Majokko Daisakusen: Little Witching Mischiefs

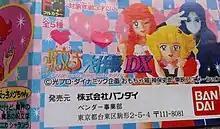
The box art for a set of 5 collectible figures produced by Bandai in association with the game.

In addition to the game, Bandai also produced a series of collectible figures of the main cast called Little Witching Mischiefs DX gashapon, which included Gou Non, the title character's rival in "Majokko Megu-chan" (who is not a playable character in the game).